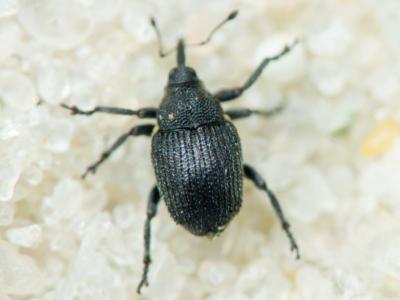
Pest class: Cabbage_seedpod_weevil